Les Ferdinand

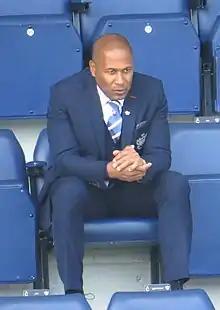
Ferdinand watching a Queens Park Rangers match in 2015

Leslie Ferdinand (born 8 December 1966) is an English football coach, former professional footballer and television pundit.